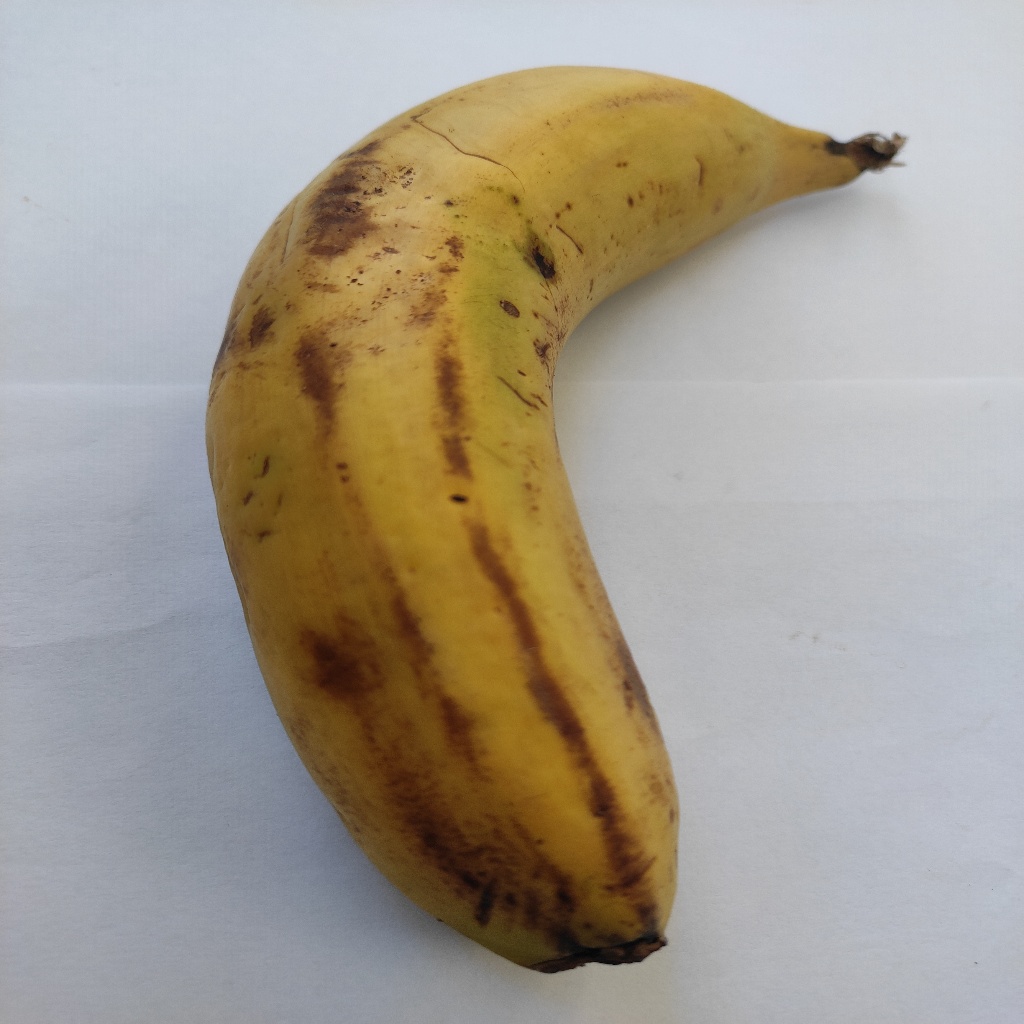
Crop: banana
Quality class: Class_B